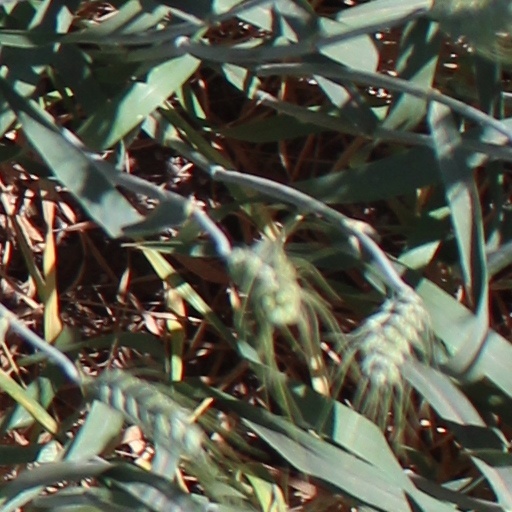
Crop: wheat